Paul Gartler

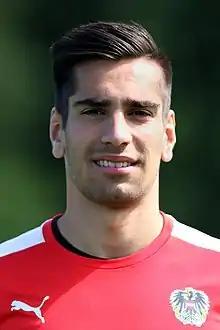
Gartler with Austria U-21 in 2017

Paul Gartler (born 9 March 1997) is an Austrian football player, who plays as a goalkeeper for Rapid Wien.